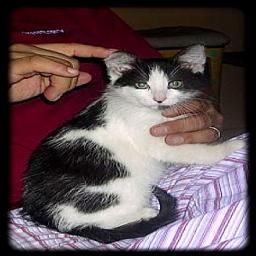
Animal: cats